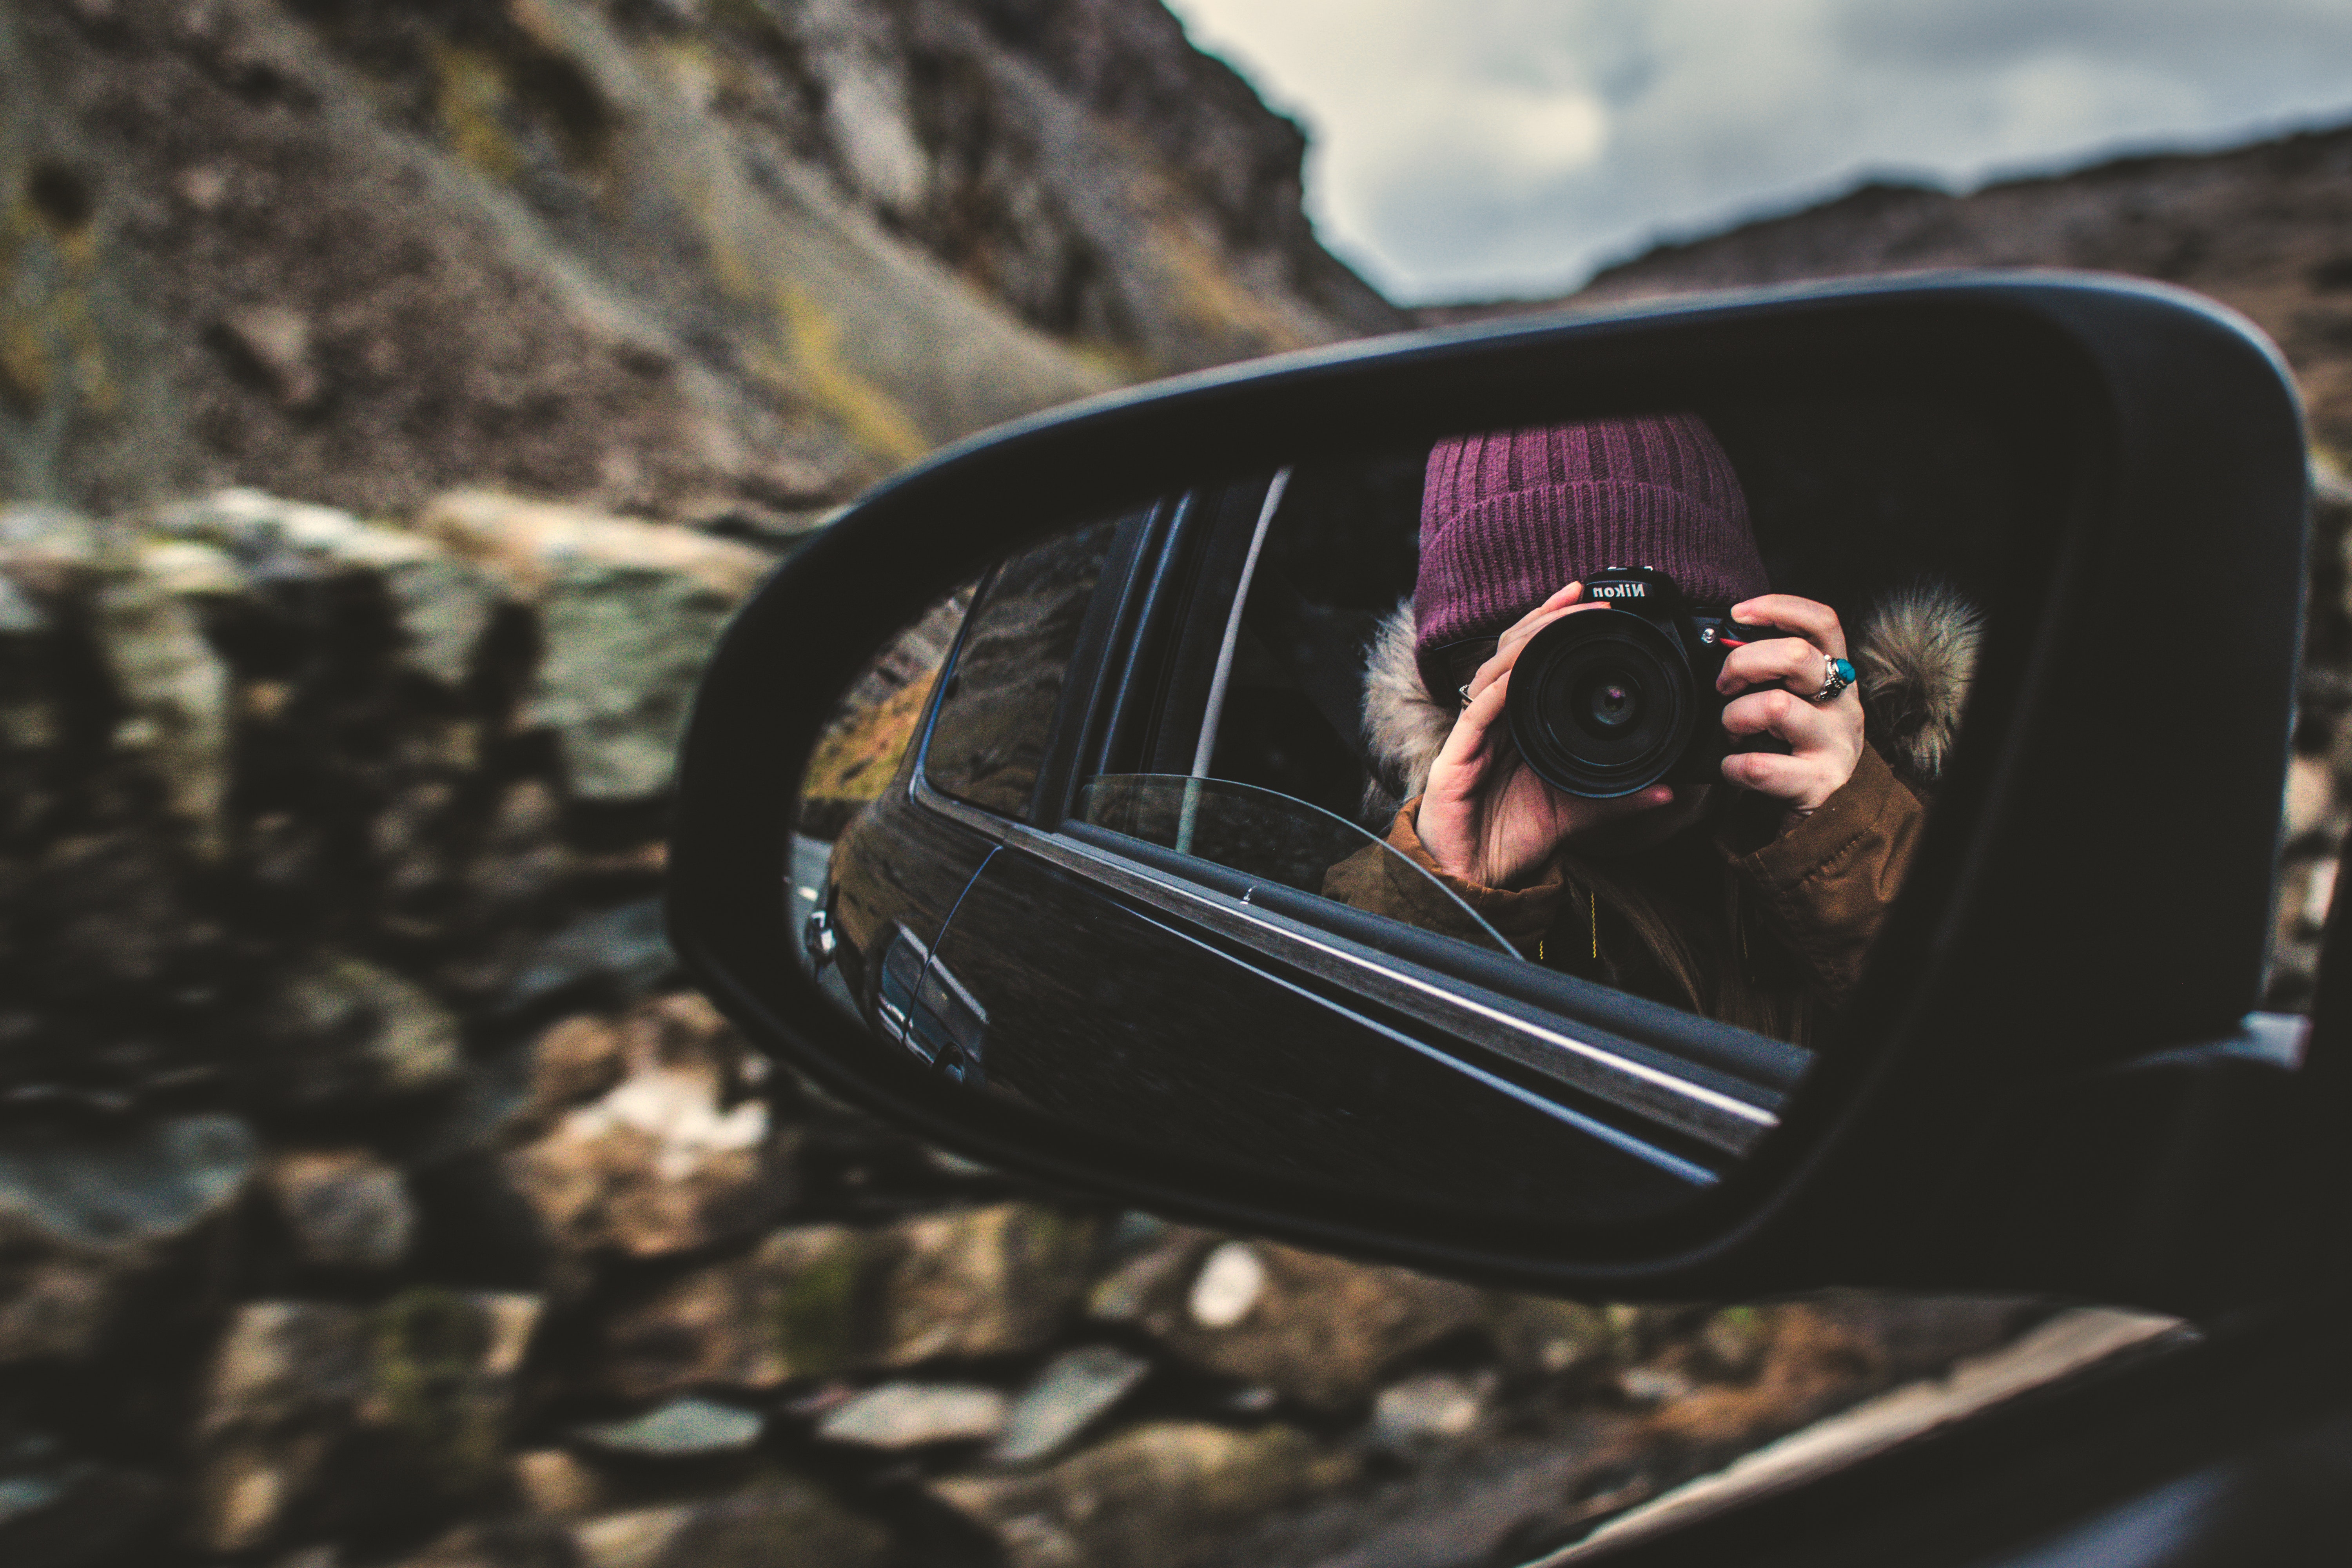
eyewear, reflection, tree, glasses, sunglasses, woody plant, automotive mirror, rear view mirror, photography, mirror, auto part, landscape, plant, vehicle, Tints and shades, black hair